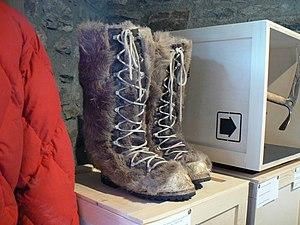
Le musée alpin « Duc des Abruzzes » est un musée situé à Courmayeur, en Vallée d'Aoste.